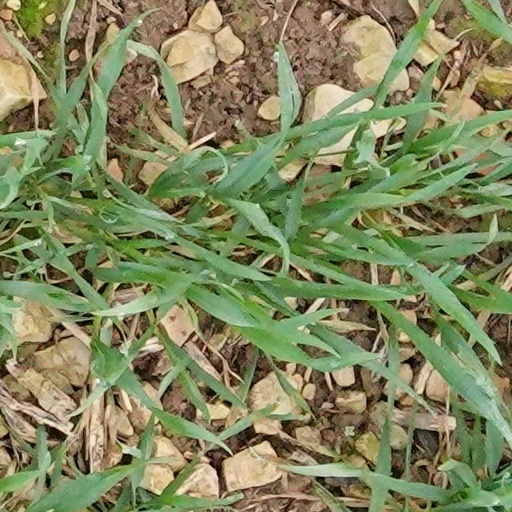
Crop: wheat